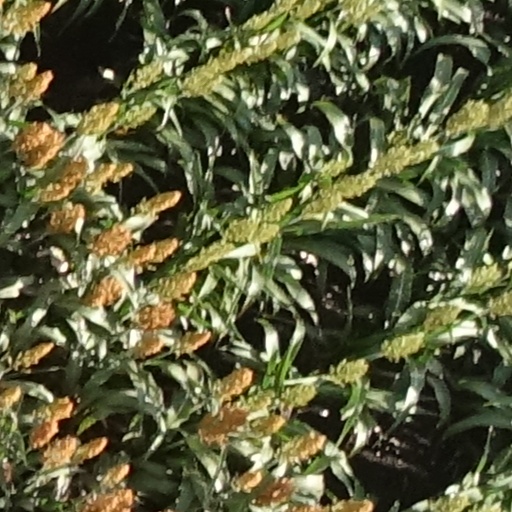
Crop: sorghum